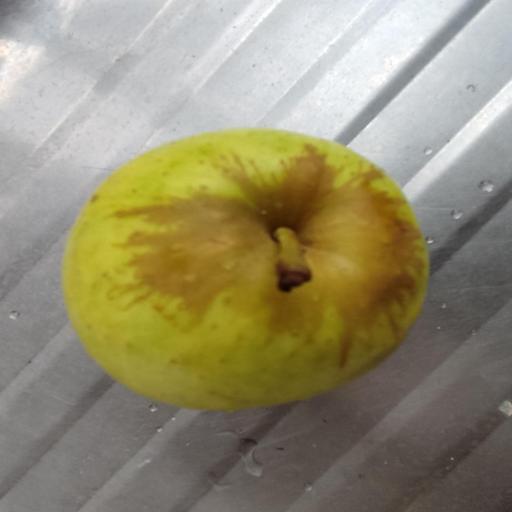
Crop type: Apple_Golden Delicious